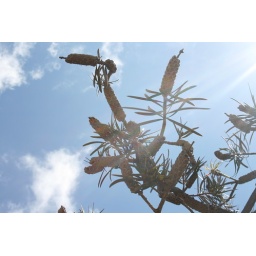
flowers and trees in San Diego, CA